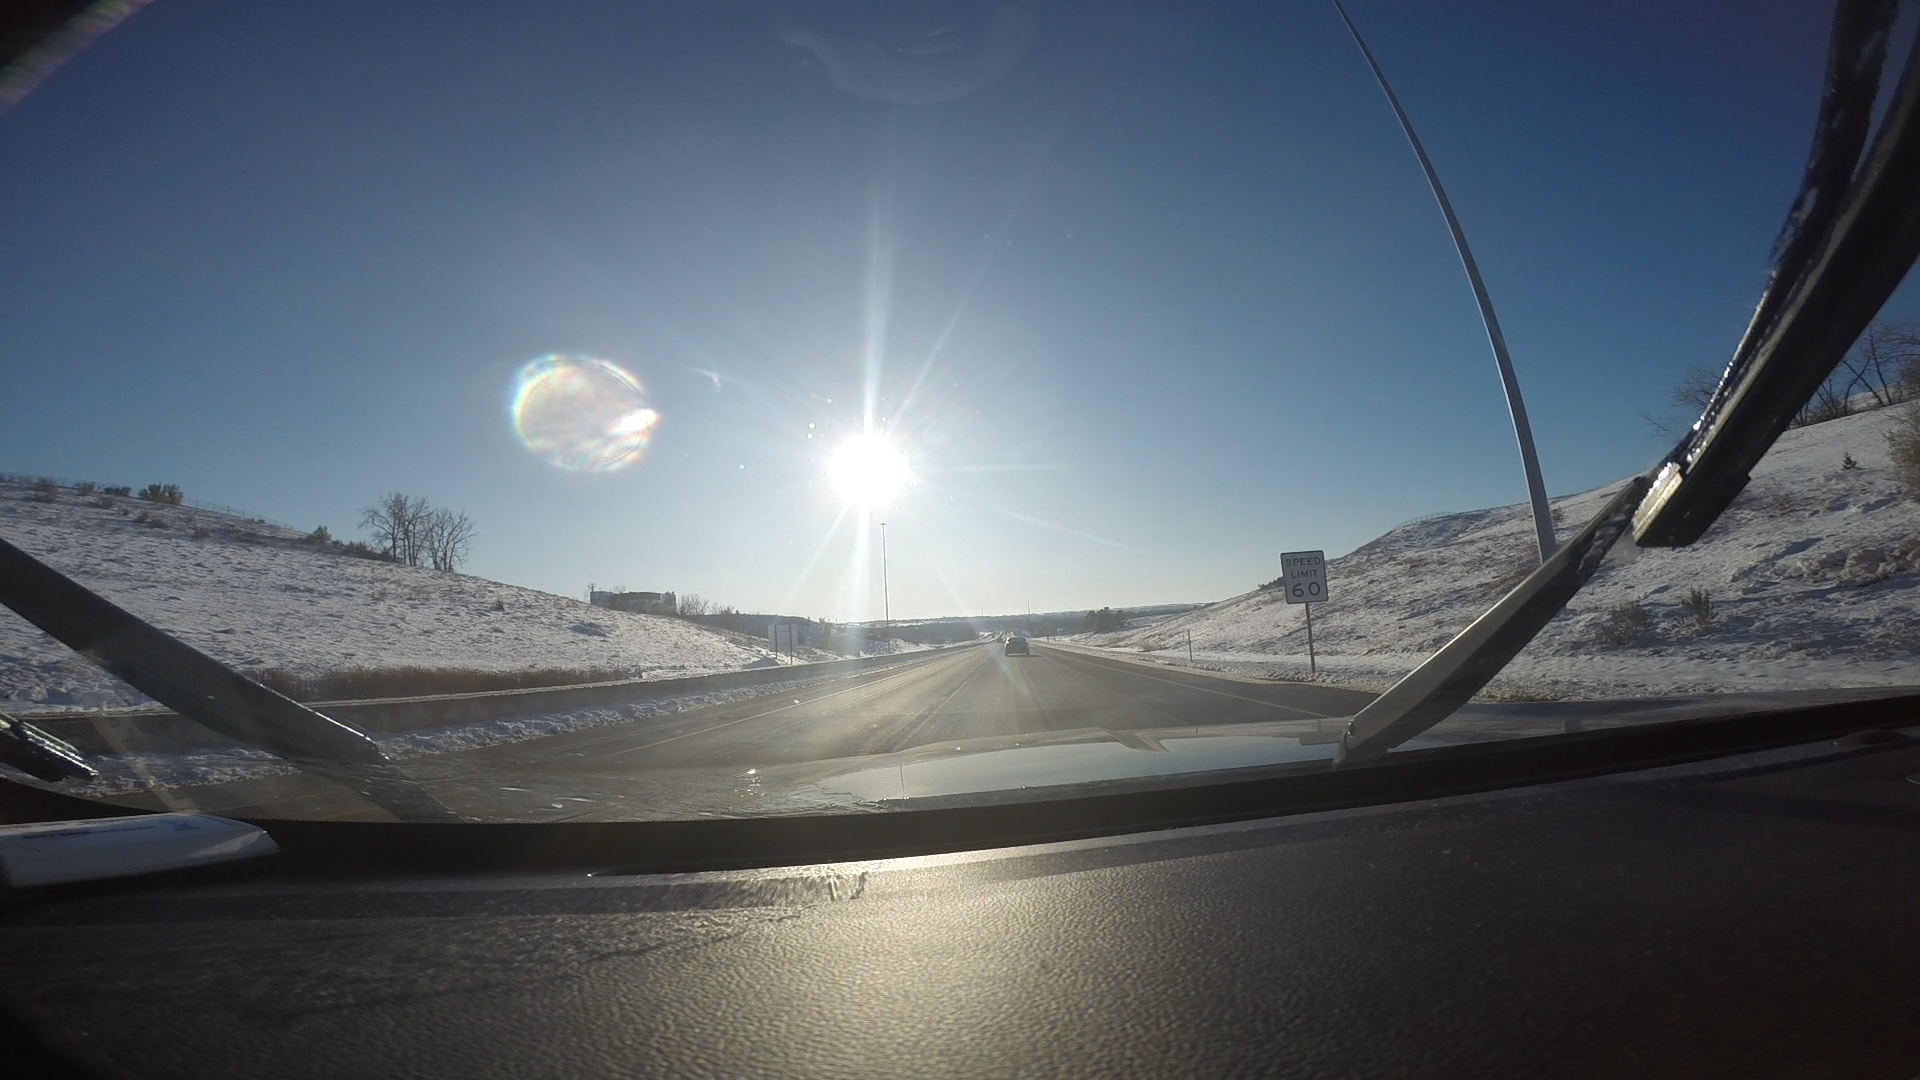
Speed limit sign label: mph60